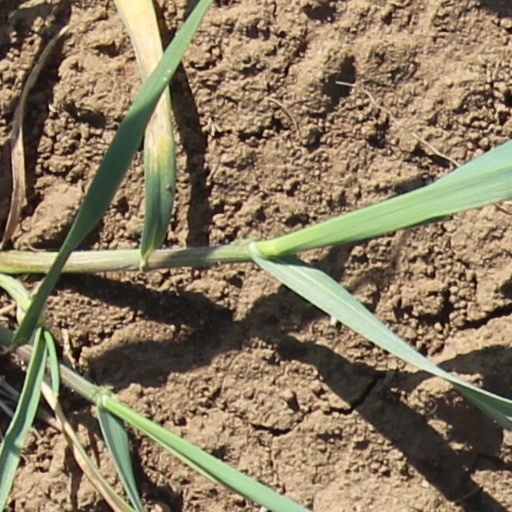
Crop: wheat